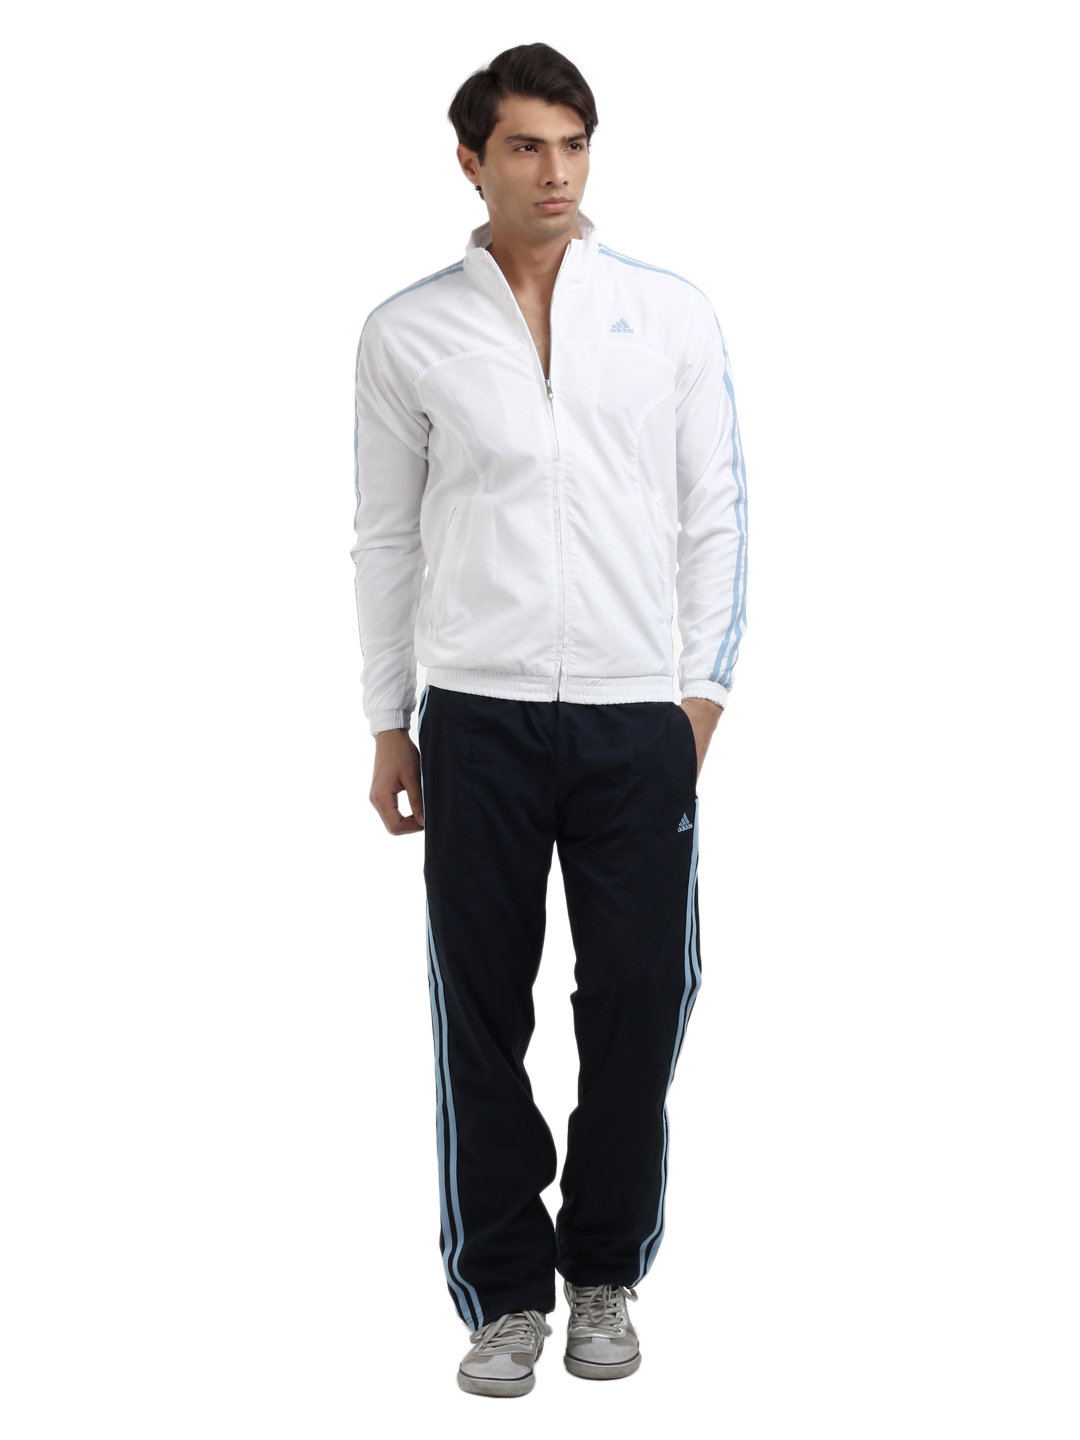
ADIDAS White & Navy Blue Tracksuit
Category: Apparel / Bottomwear / Tracksuits
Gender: Men
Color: White
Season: Fall 2012
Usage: Sports